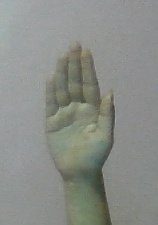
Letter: seen